Describe the emotion expressed in this image:  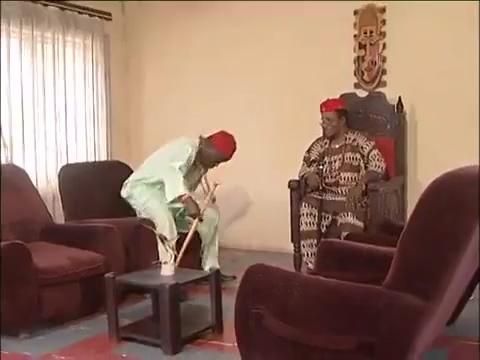
This person displays Suffering, valence and arousal with high intensity.